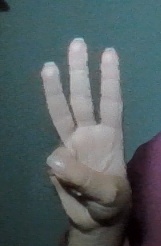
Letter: thaa